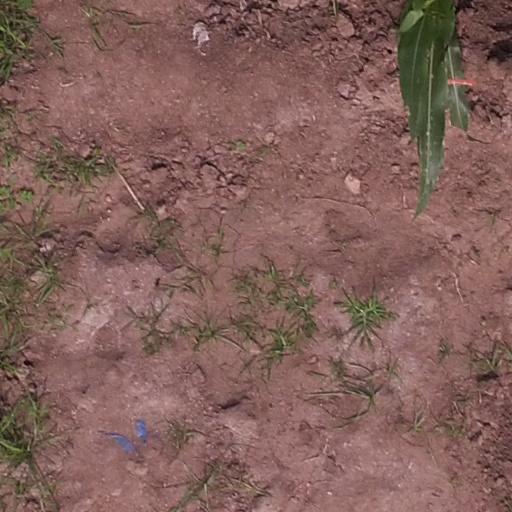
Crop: maize; corn